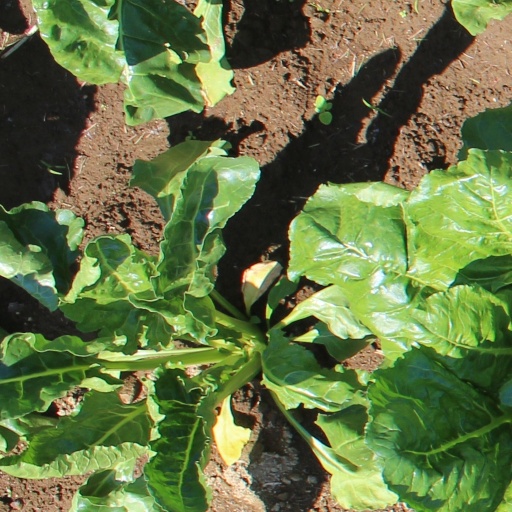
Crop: sugar beet